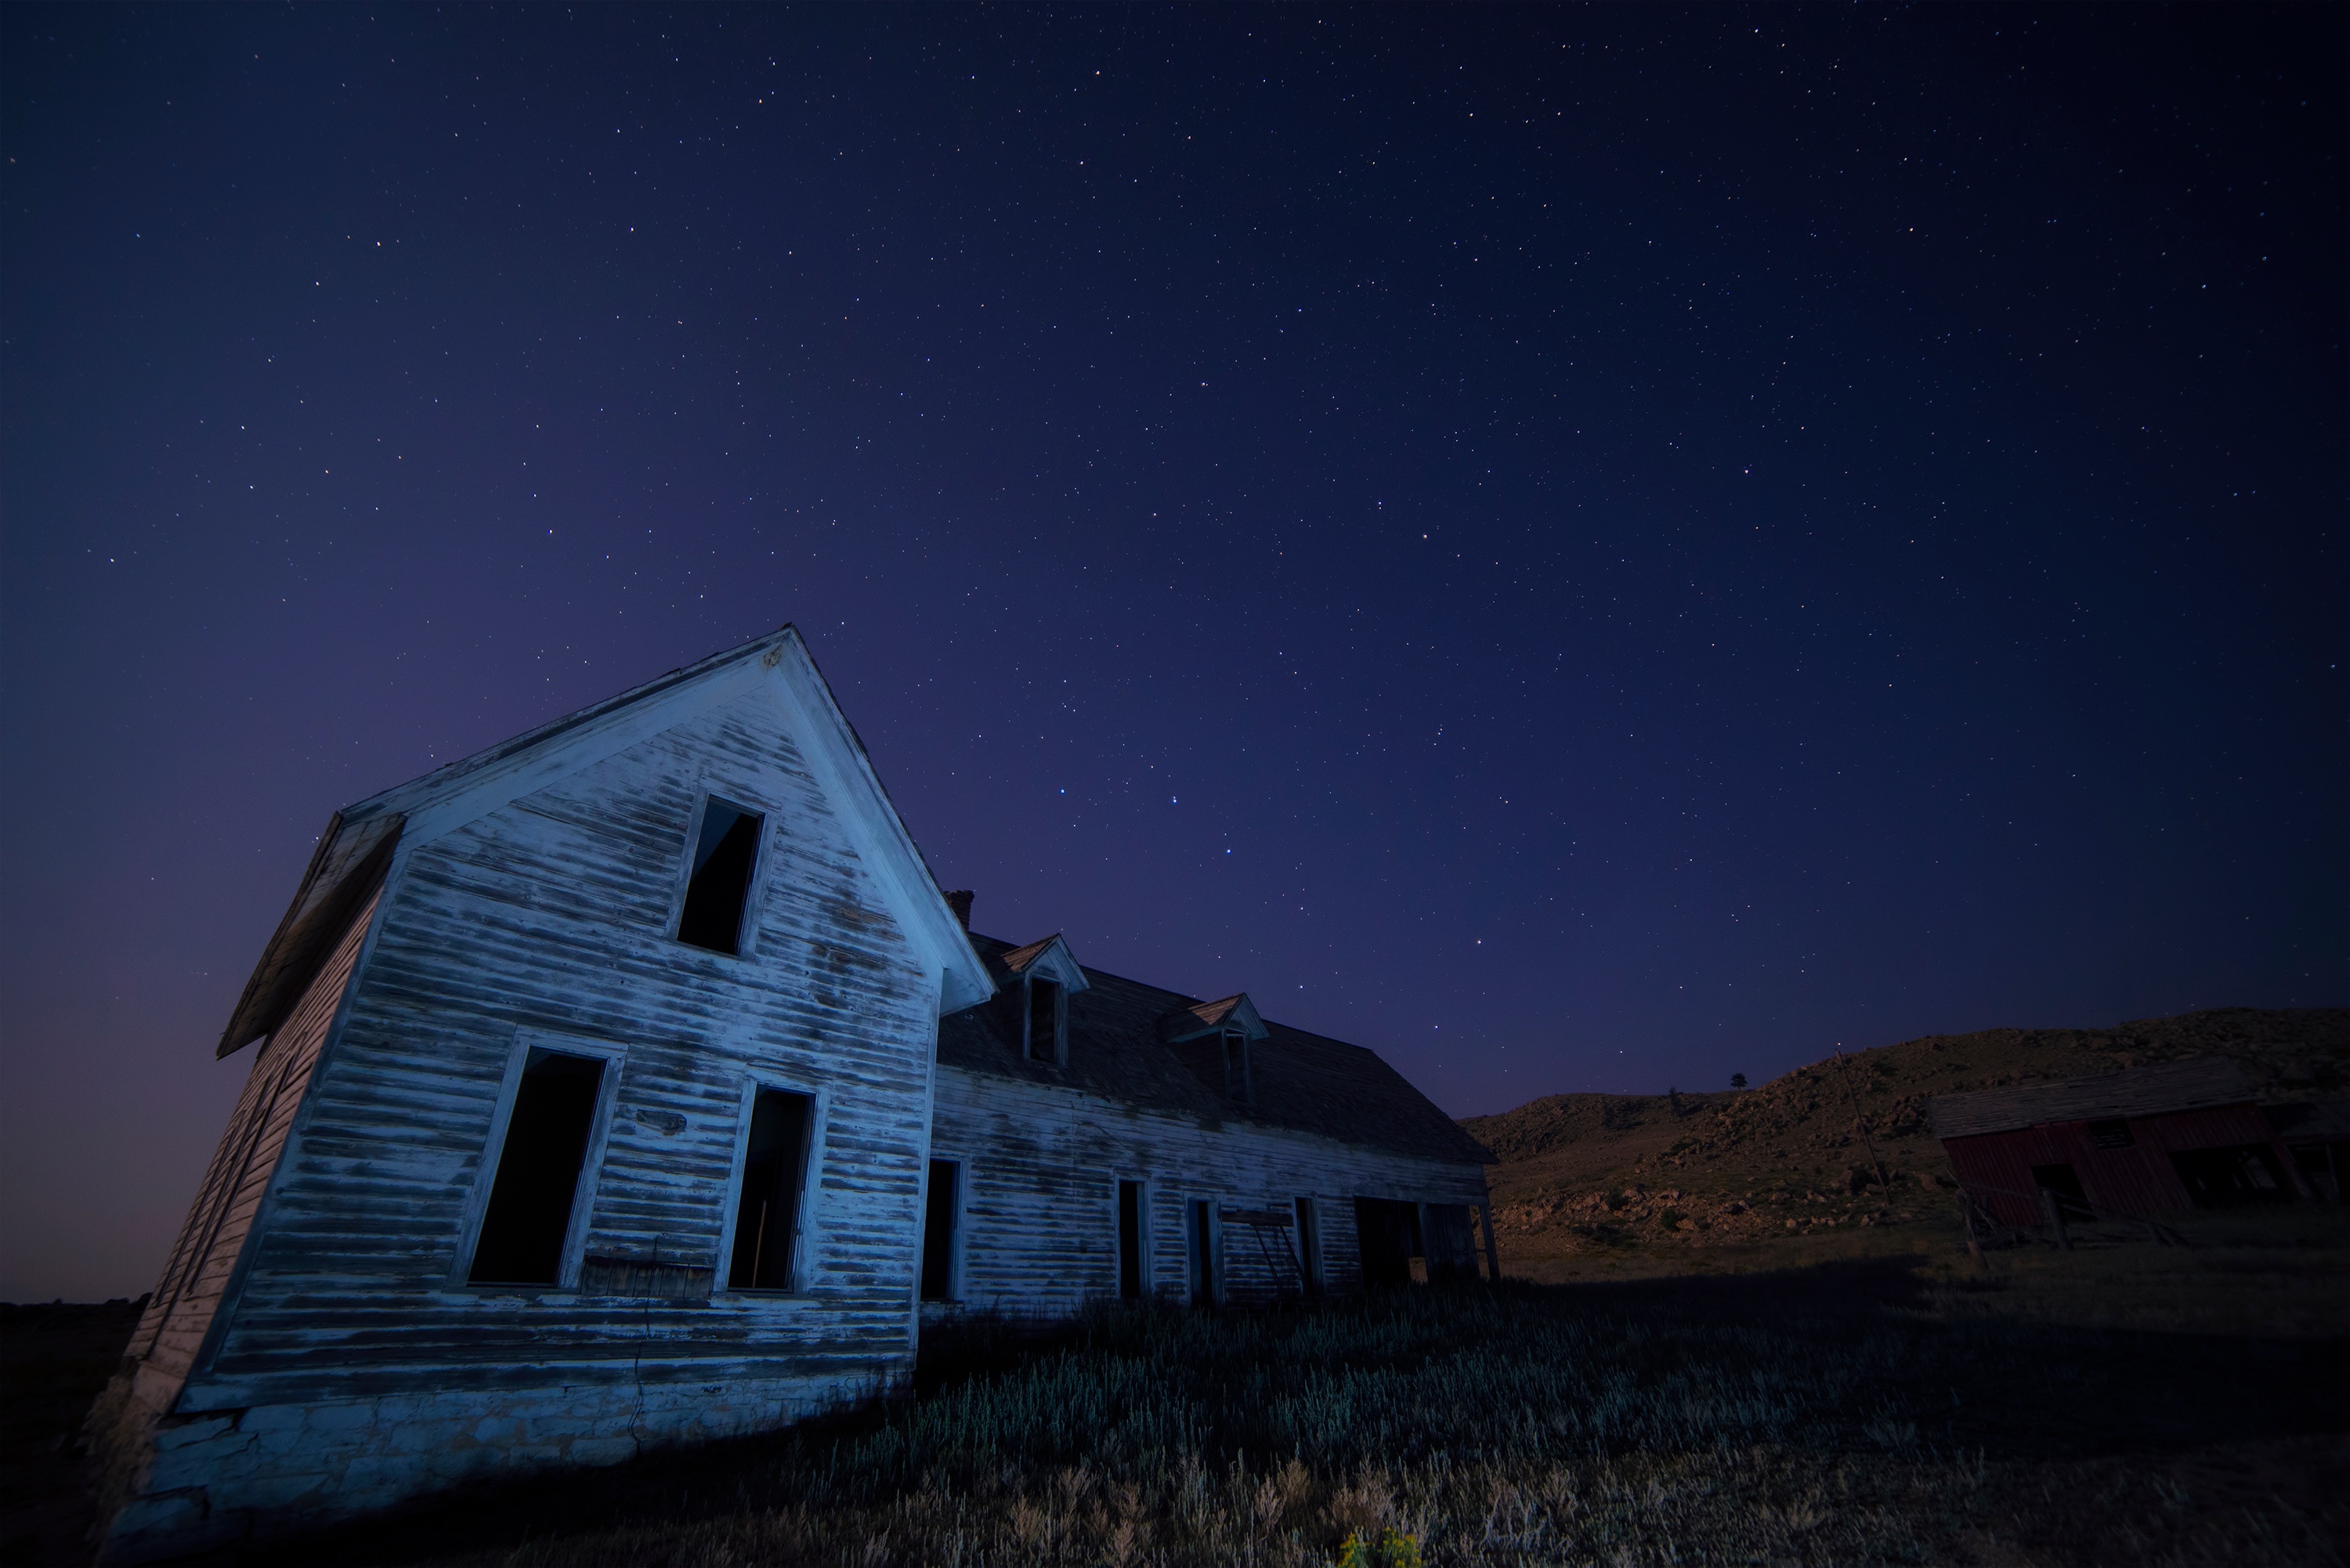
light, sky, field, night, house, star, building, atmosphere, dusk, evening, darkness, aurora, moonlight, astronomical object